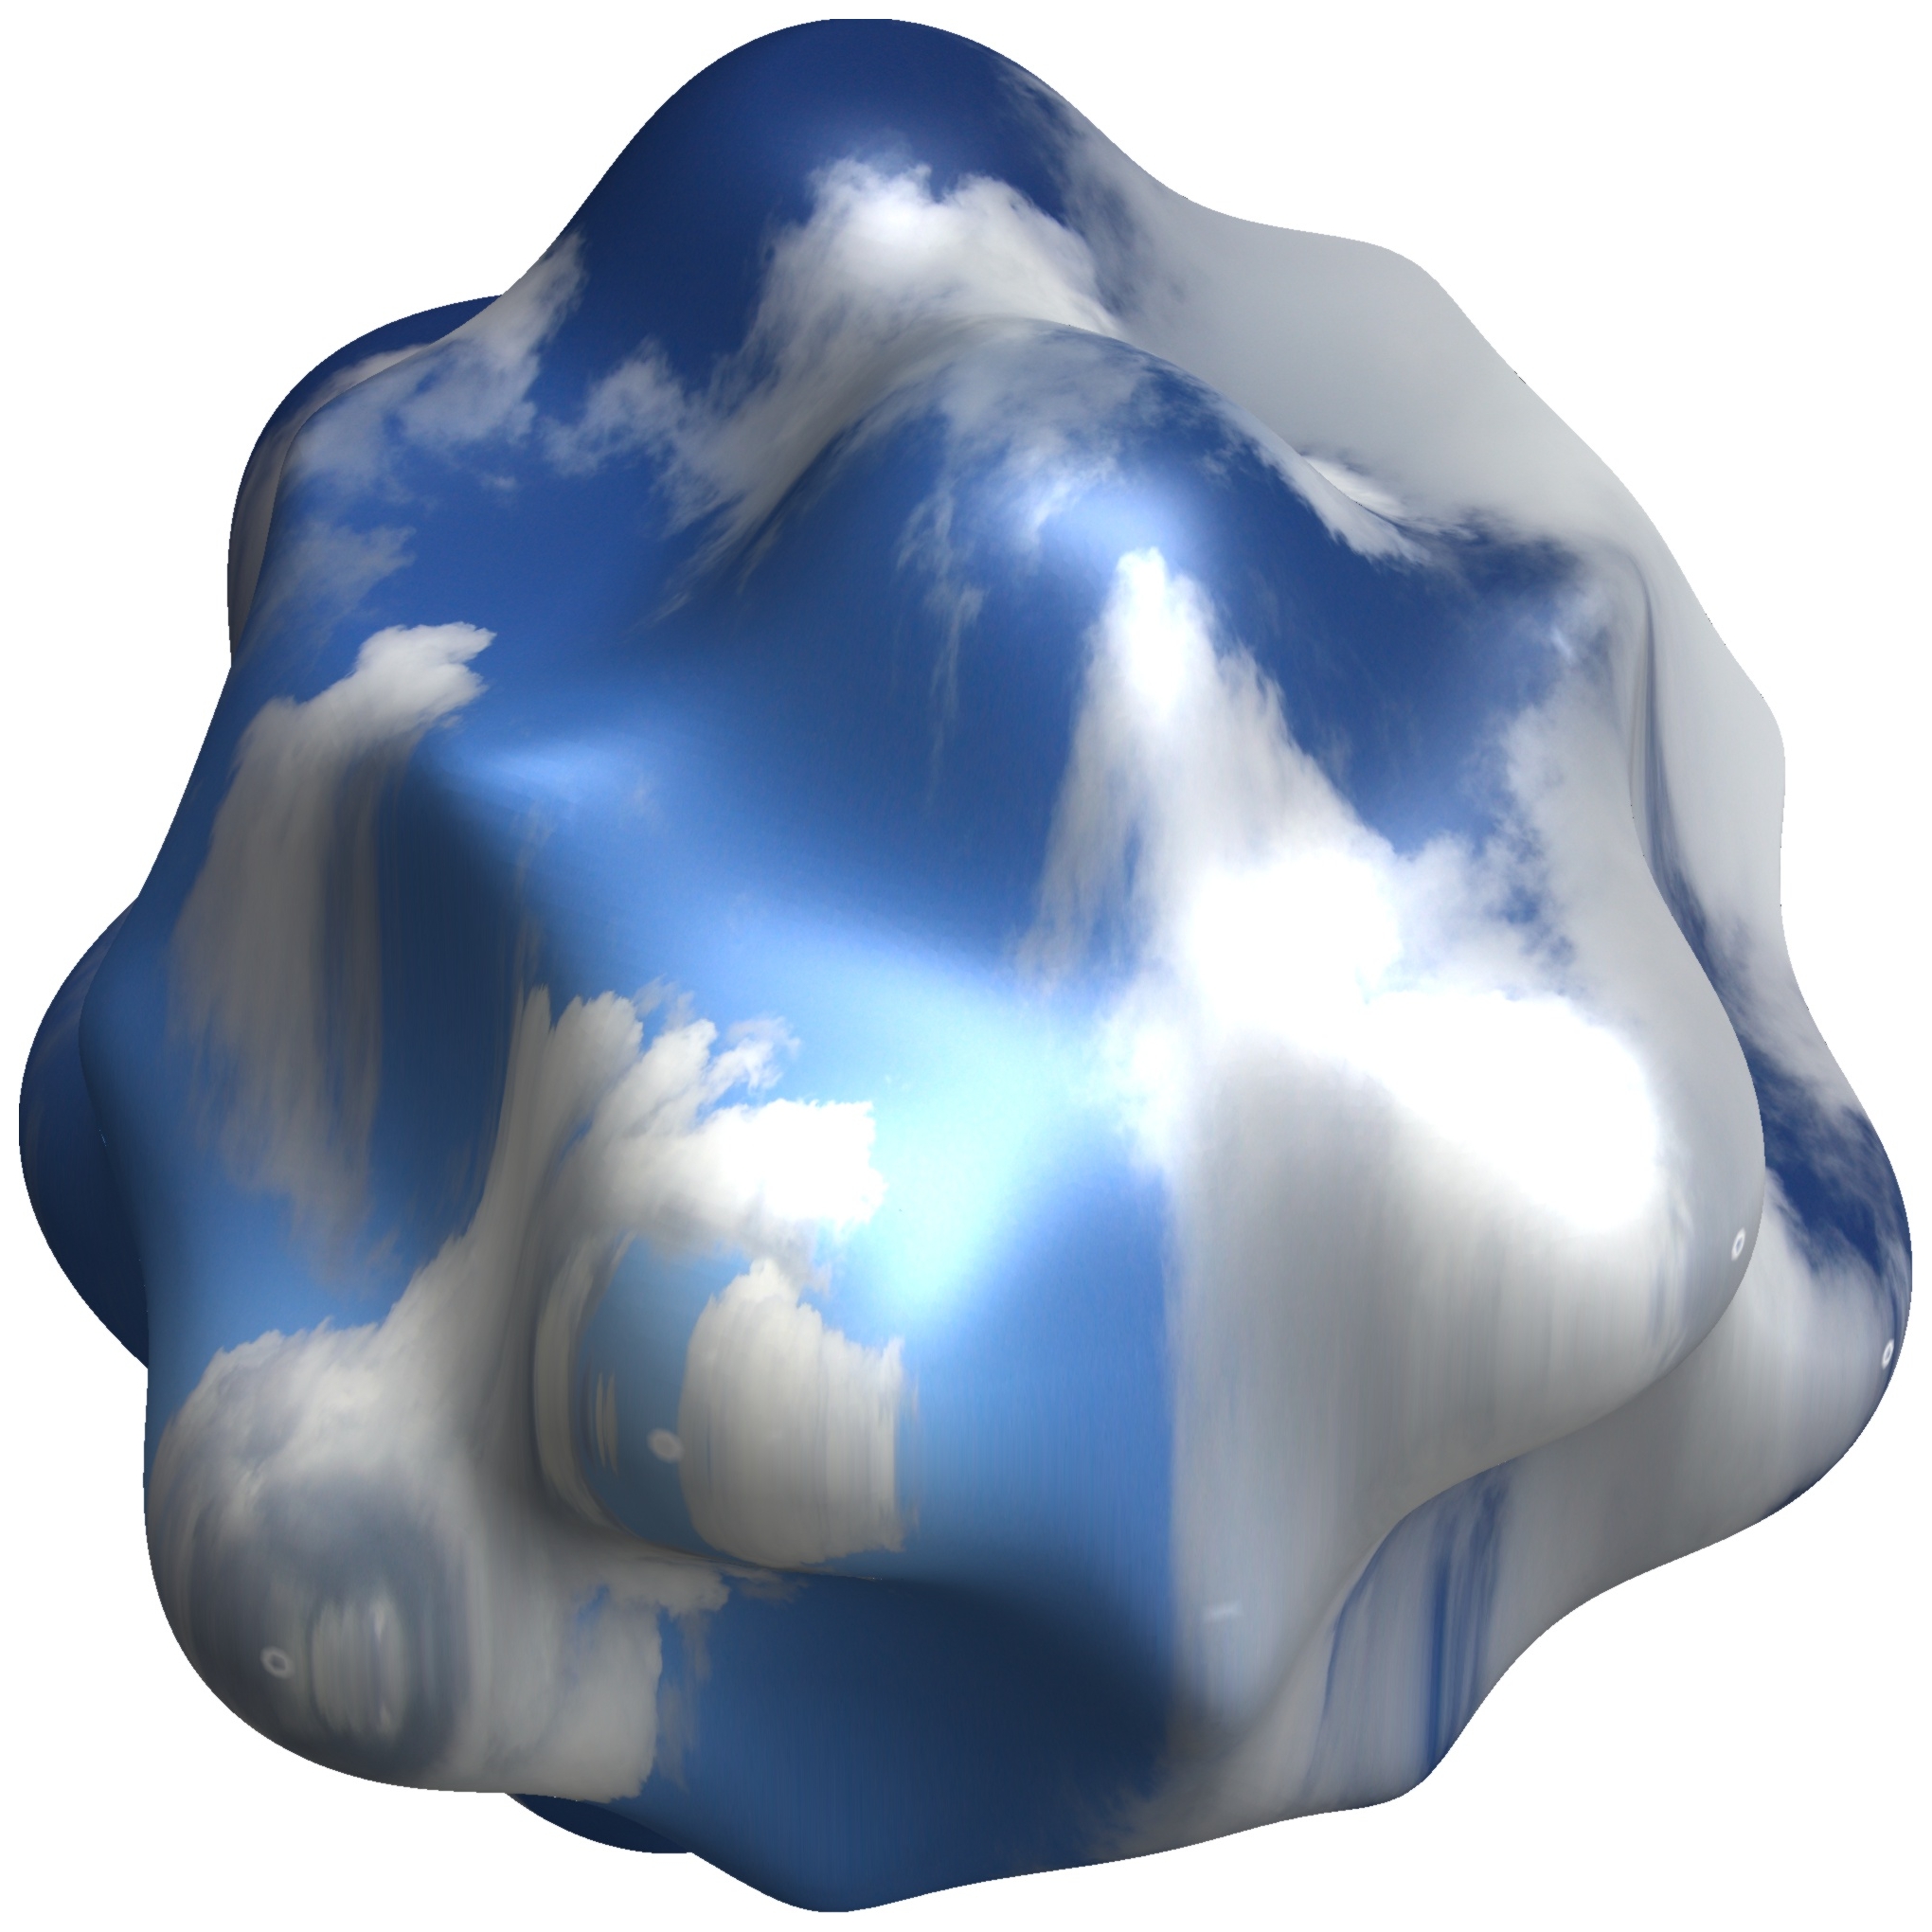
structure, texture, pattern, geometry, human body, sculpture, illustration, design, symmetry, 3d, graphic, organ, shape, tooth, mathematica, cg, code, program, algorithm, mapping, geometricsculpture, jaw, regionplot3d